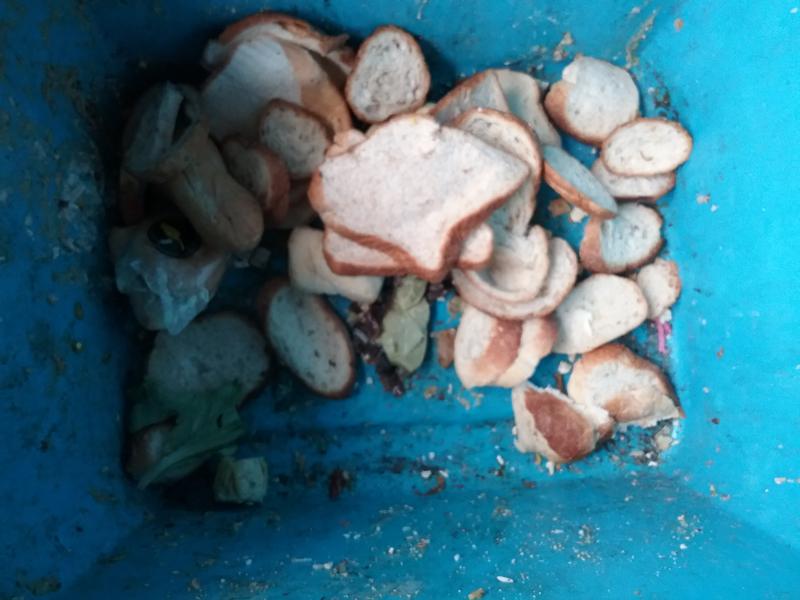
Waste category: biological